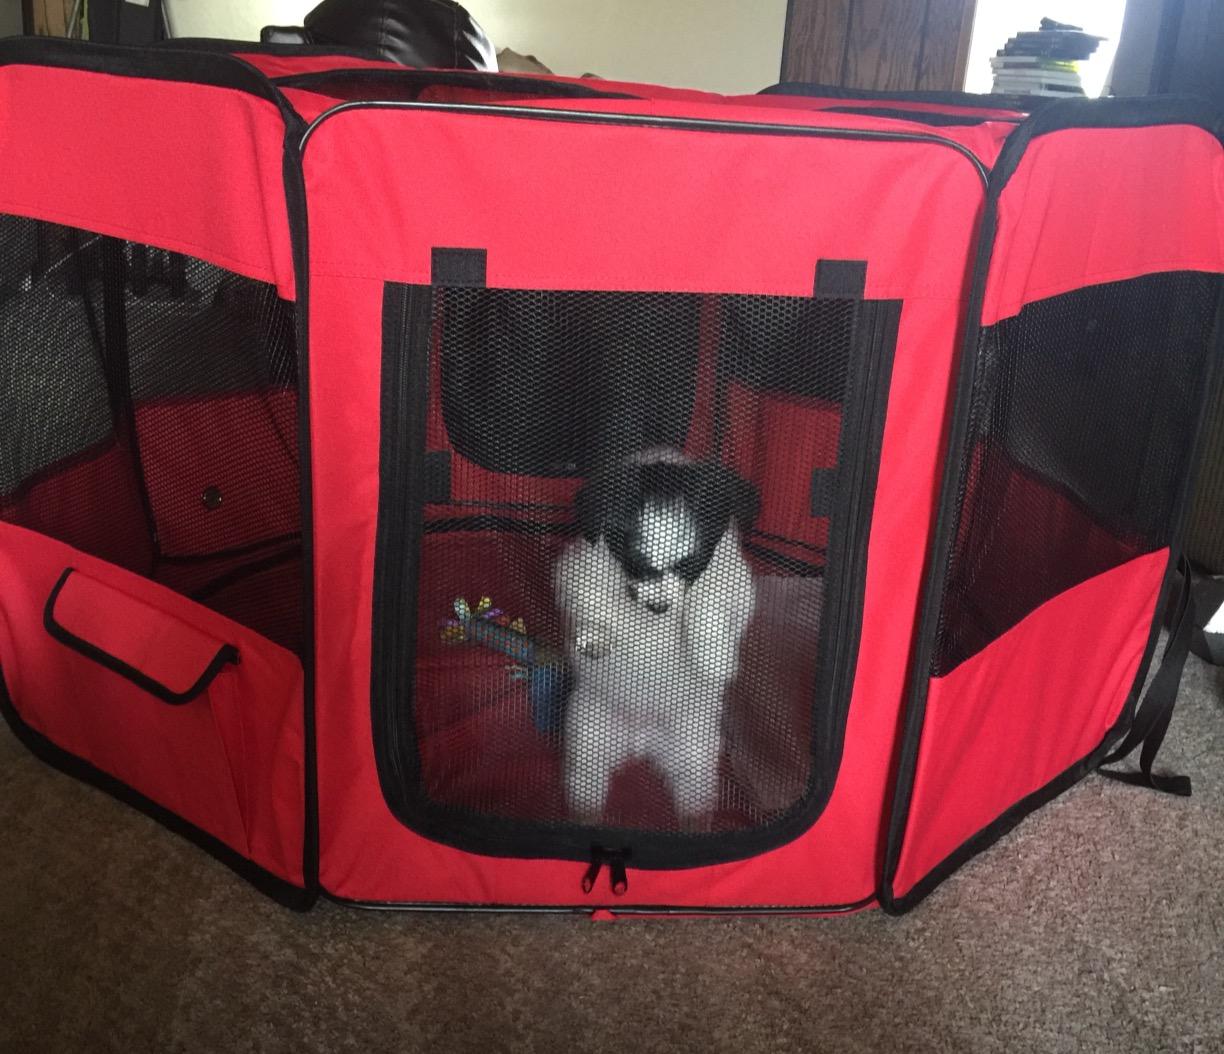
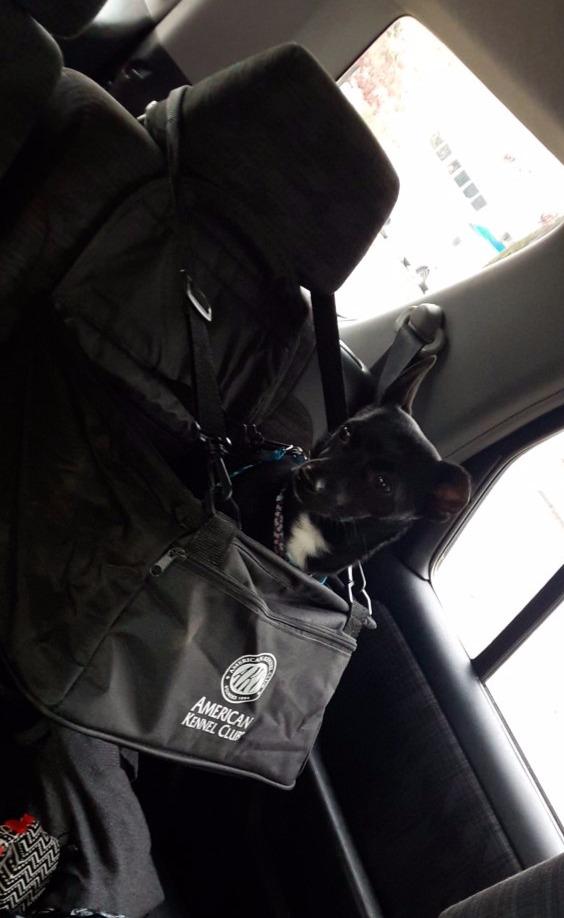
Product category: items_kennel
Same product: no